Mir Yeshiva (Belarus)

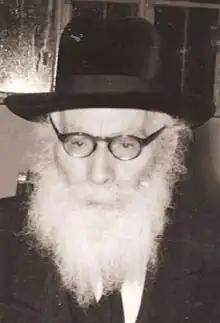
Rabbi Eliezer Yehuda Finkel

With the outbreak of World War I in 1914, the yeshiva moved from Mir to Poltava (now in Ukraine). Following the death of Rabbi Kamai in 1917, Rav Eliezer Yehuda was appointed as rosh yeshiva, marking the commencement of the golden age of the yeshiva. In 1921, The yeshiva moved back to its original facilities in Mir, where it blossomed, attracting the cream of the yeshiva students. The yeshiva's reputation grew, attracting students not only from throughout Europe, but also from America, South Africa and Australia, and the student body grew to close to 500. By the time World War II broke out there was hardly a rosh yeshiva of the Lithuanian school who had not studied in Mir. In 1924, Rabbi Yeruchom Levovitz rejoined the yeshiva as mashgiach after having originally been mashgiach from 1910 until the beginning World War I.